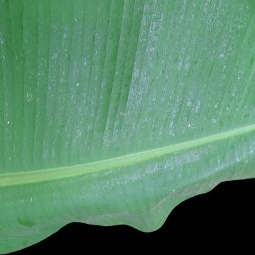
Label: Healthy